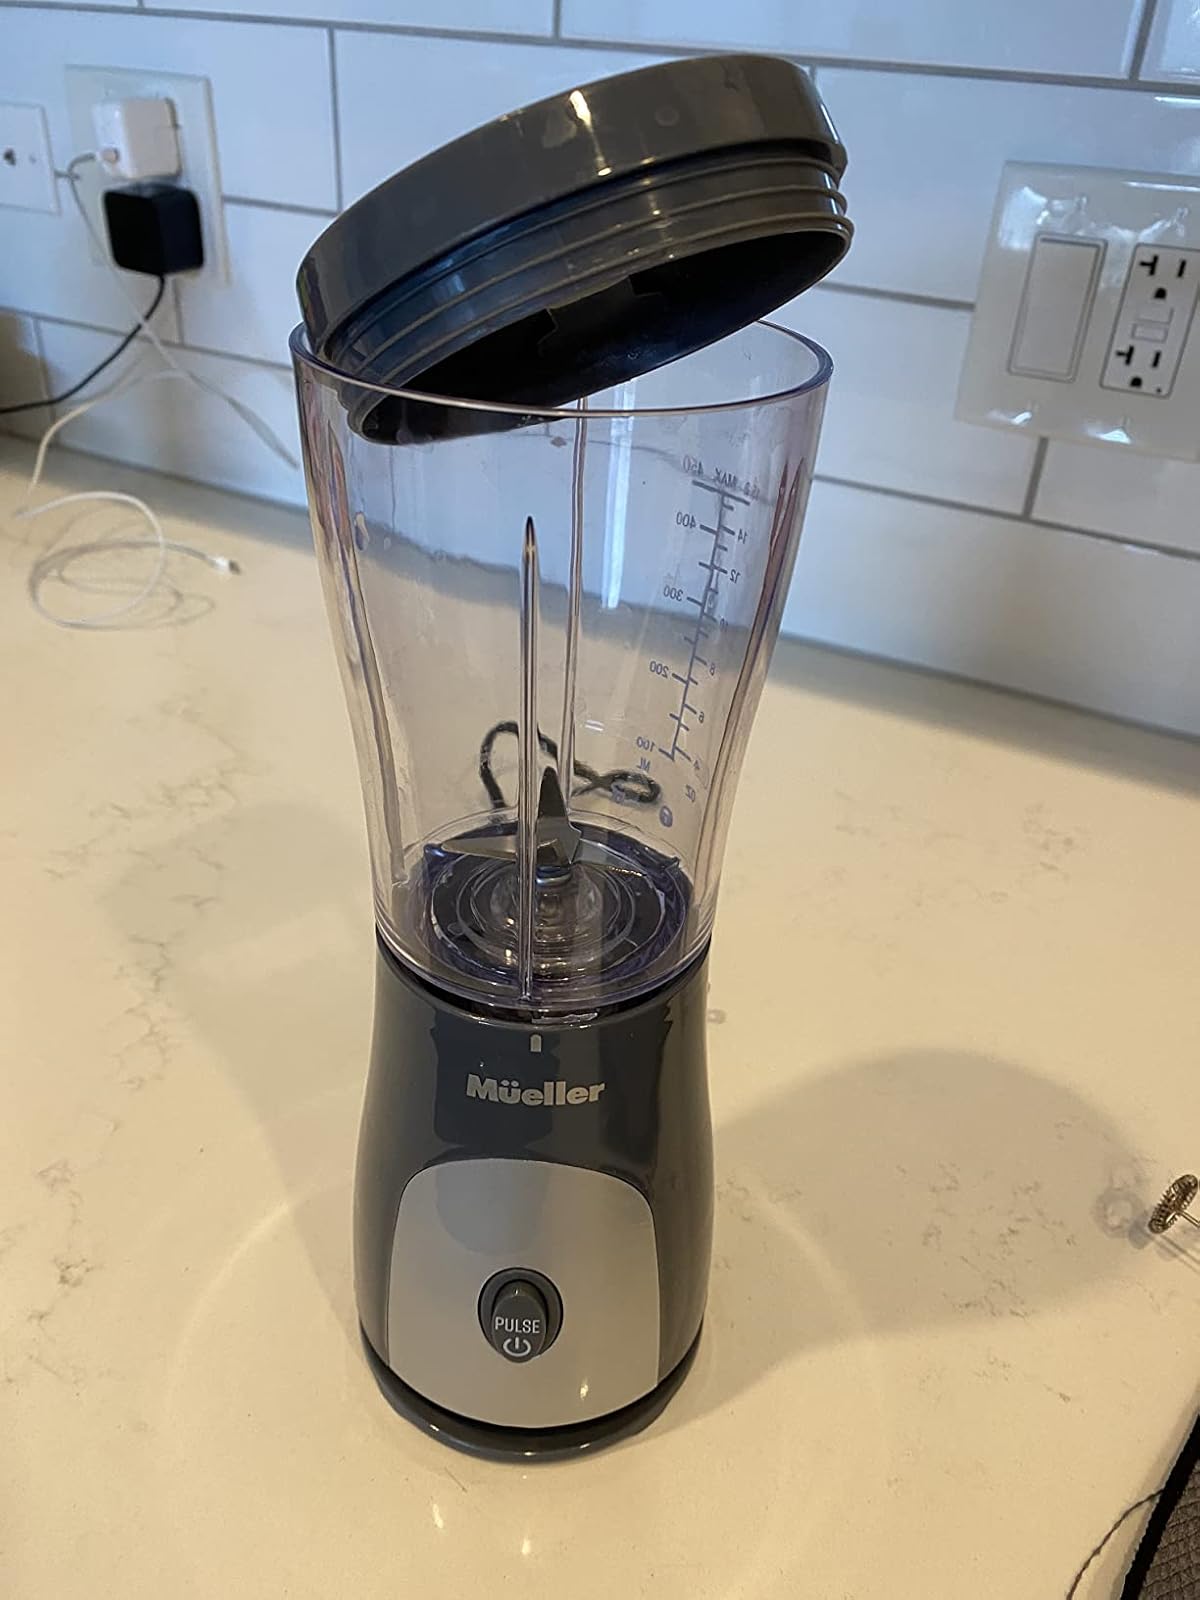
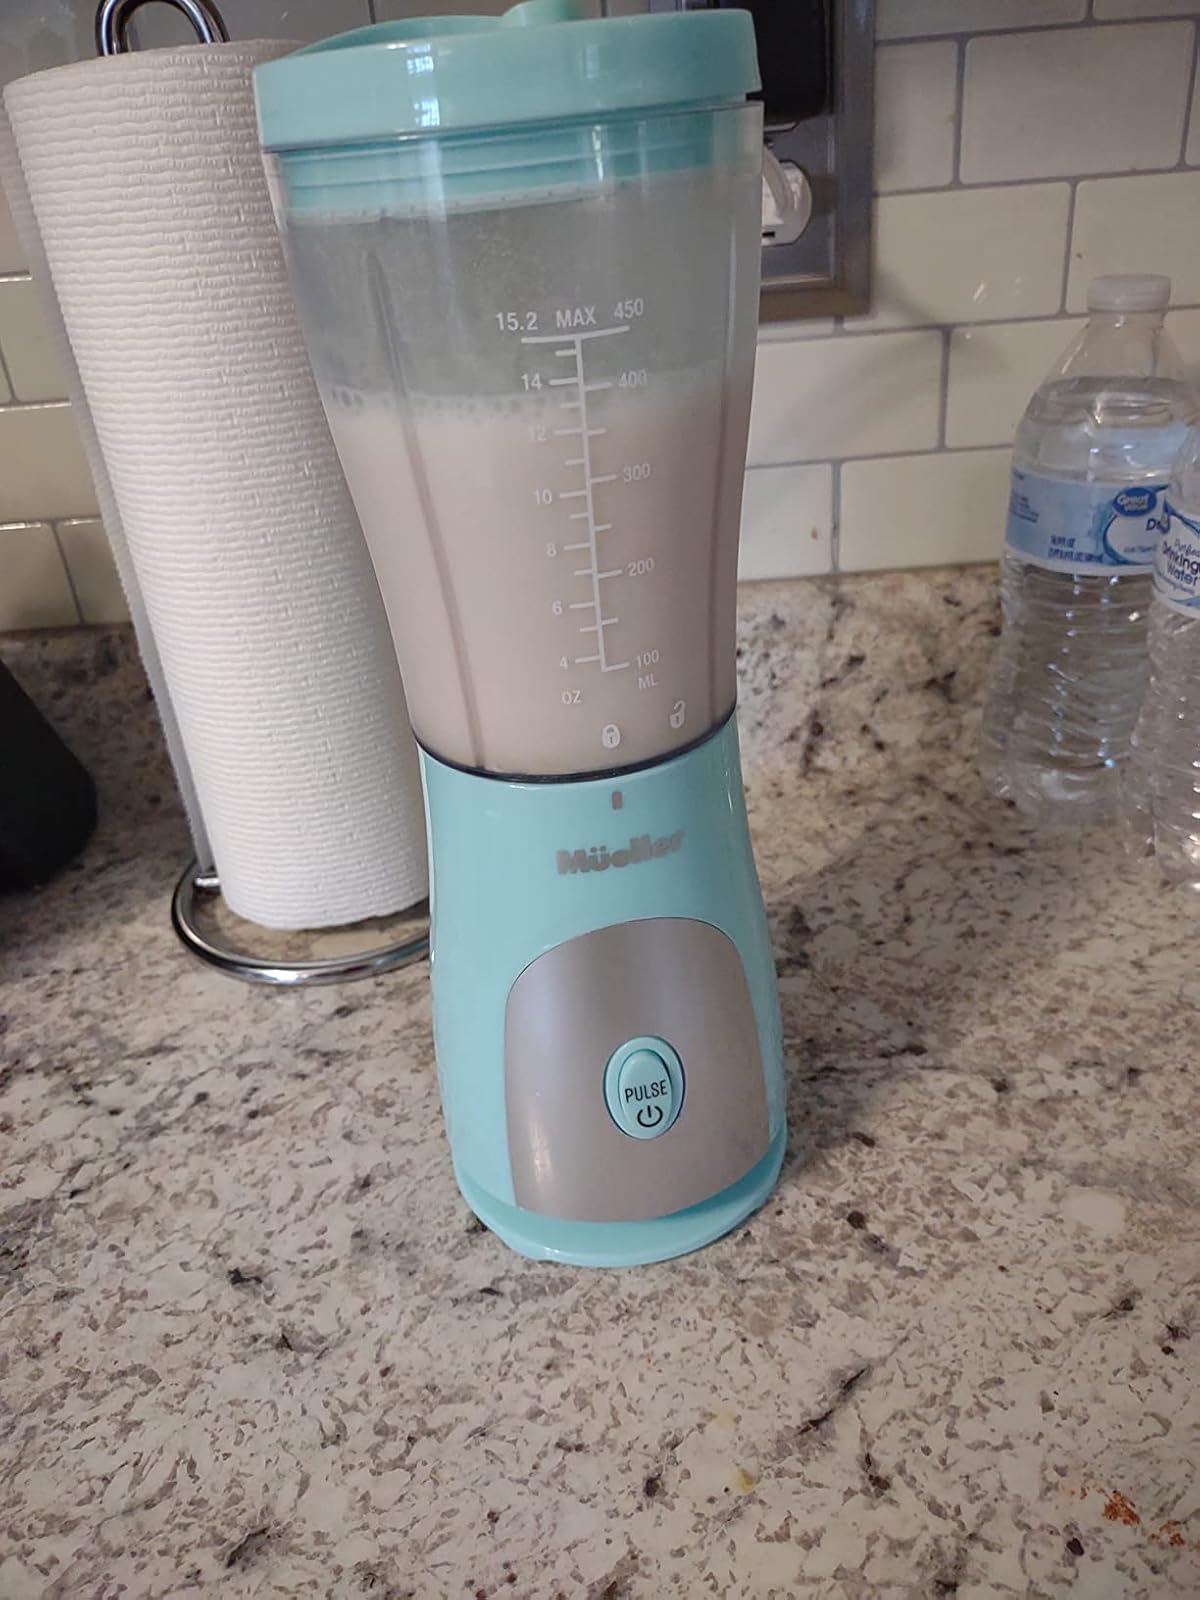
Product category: items_blender
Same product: no